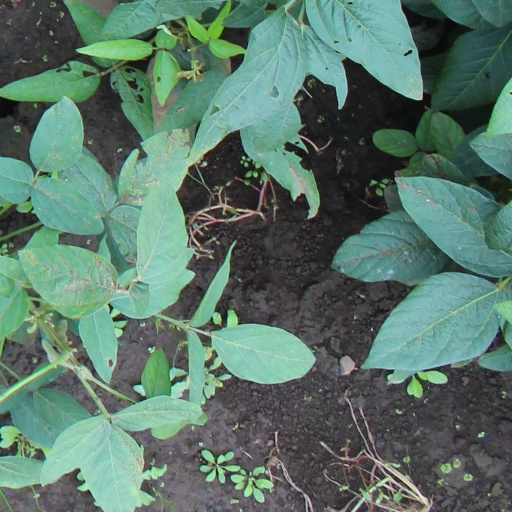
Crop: soybean